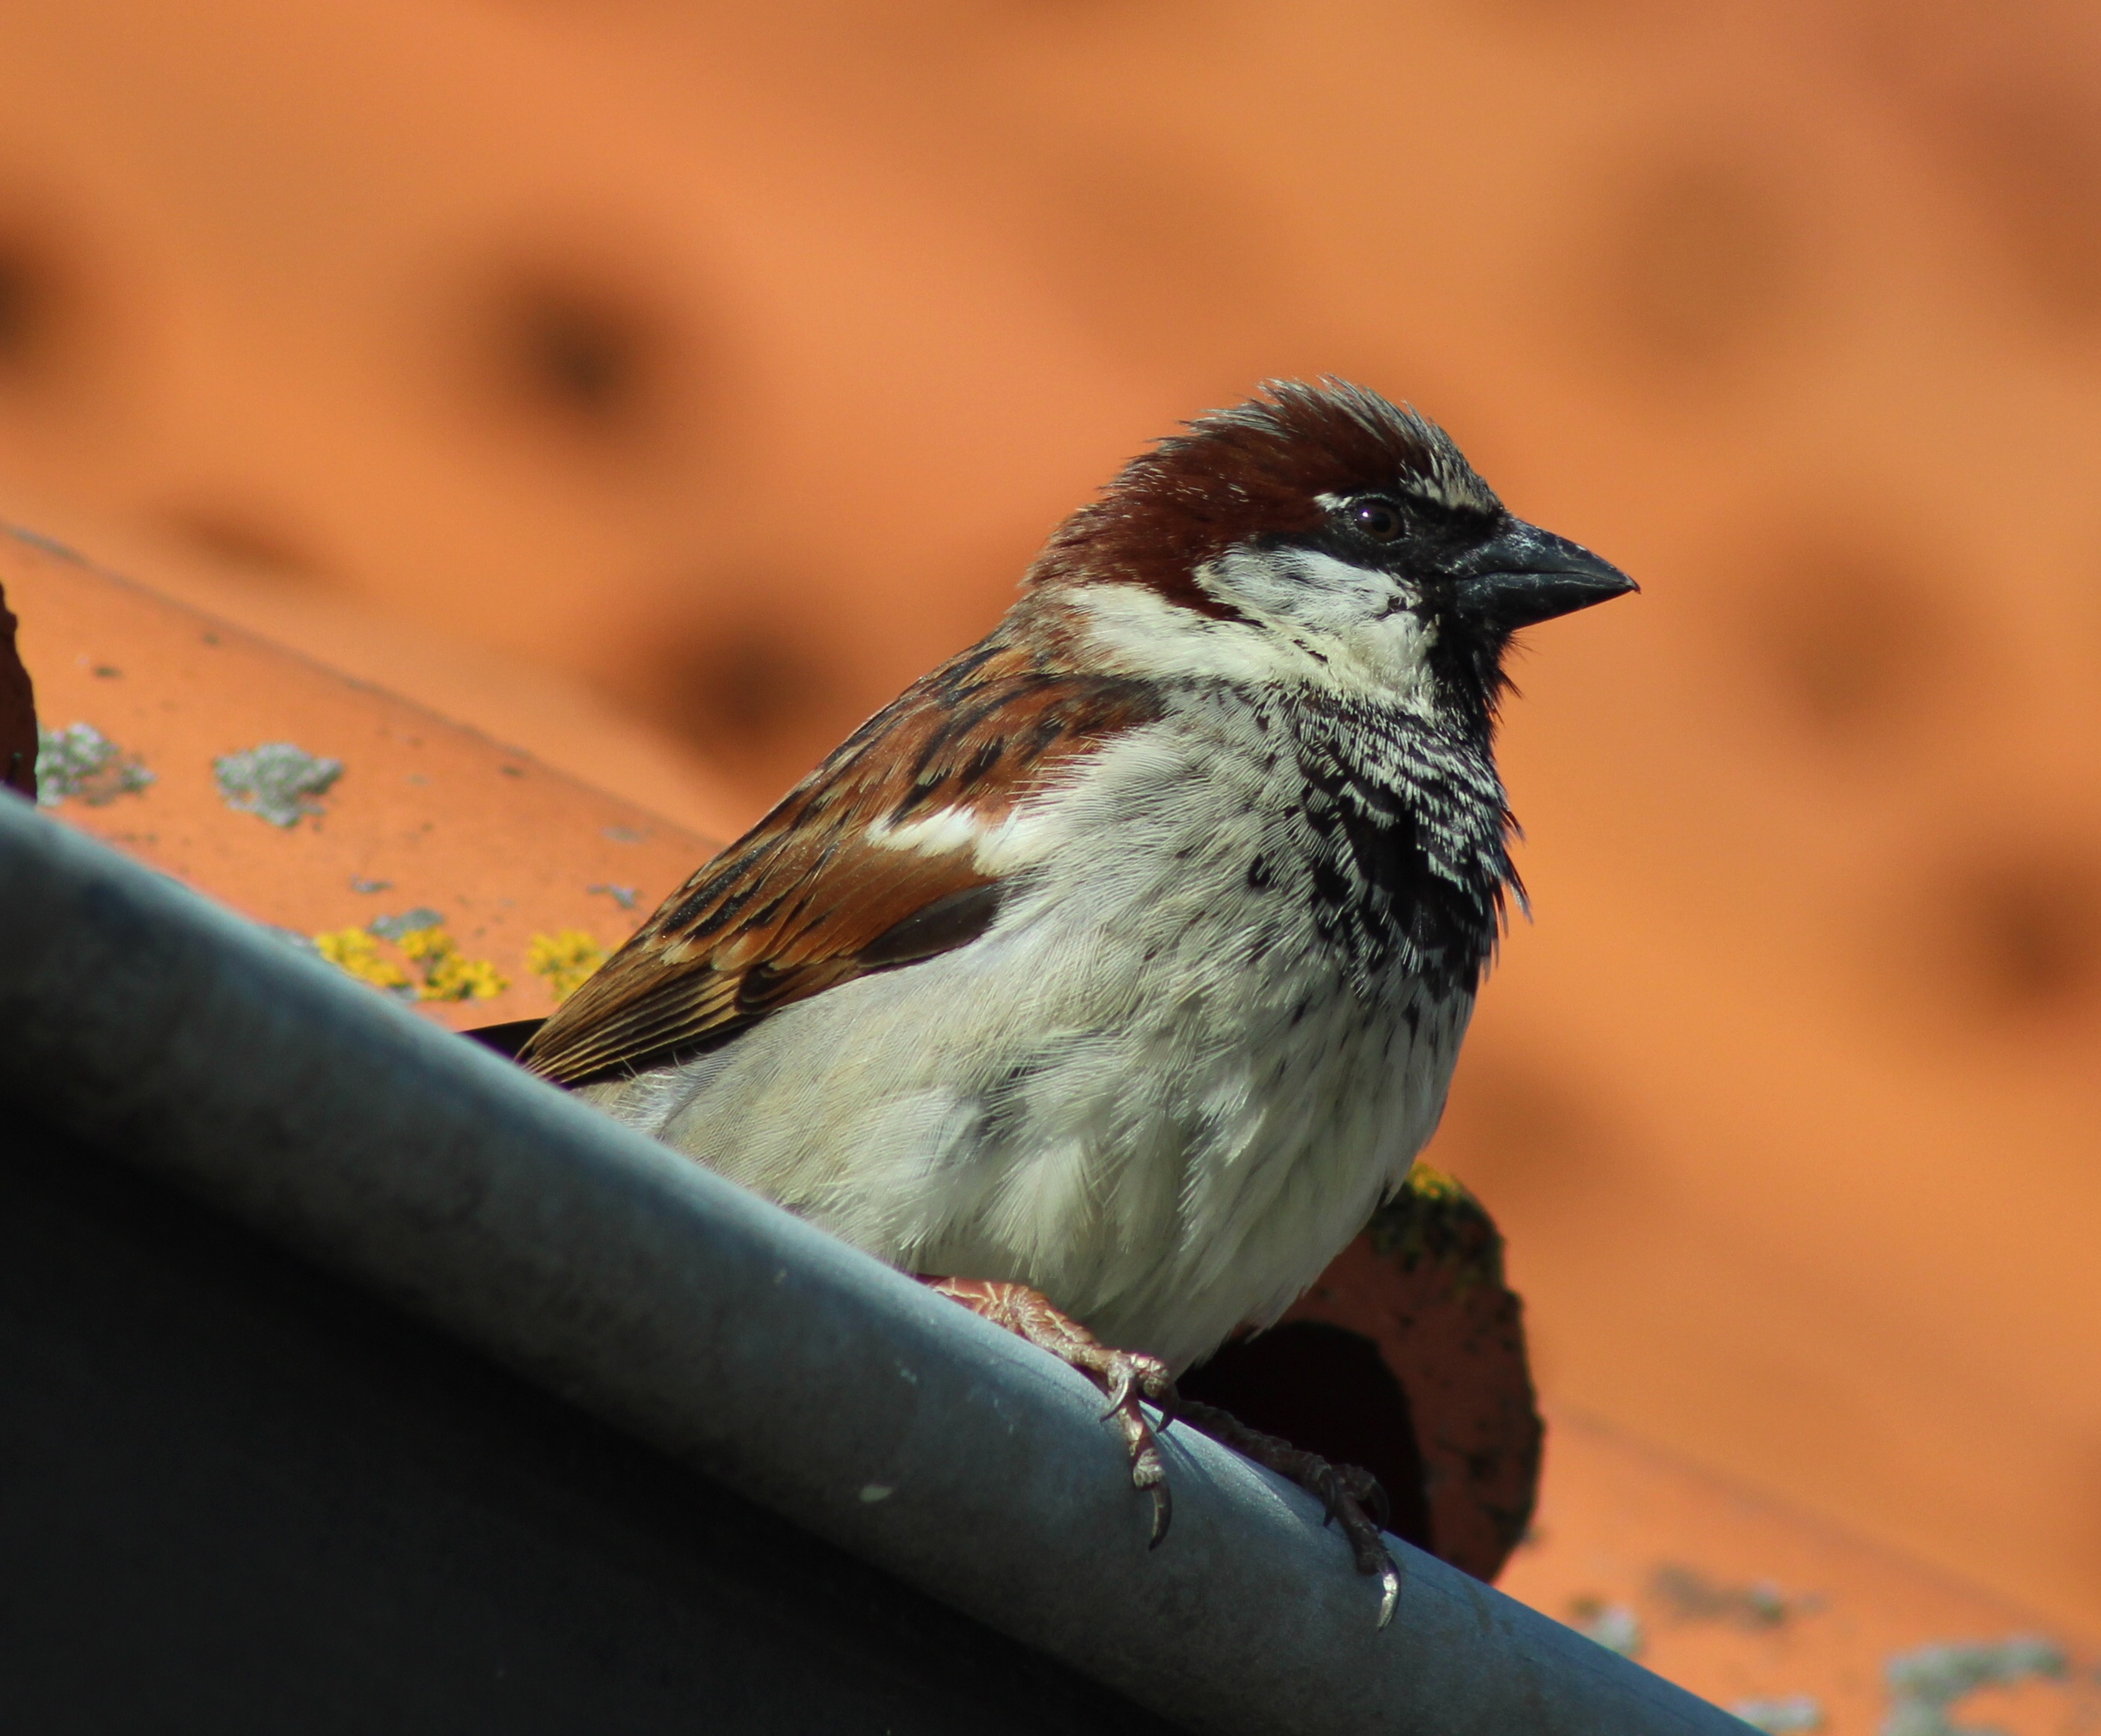
nature, bird, wing, animal, wildlife, beak, feather, fauna, close up, songbird, birds, sparrow, finch, wildlife photography, sperling, organism, sparrow bird, house sparrow, old world flycatcher, perching bird, emberizidae, nightingale